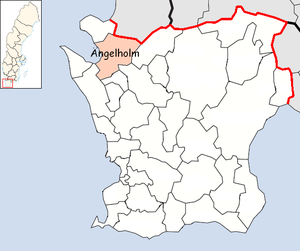
La commune d'Ängelholm est une commune suédoise du comté de Skåne. 40 336 personnes y vivent. Son chef-lieu se situe à Ängelholm.